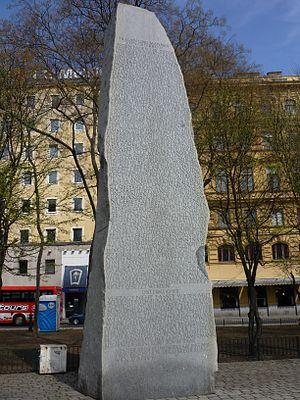
48° 12′ 16,8″ N, 16° 22′ 06,8″ E